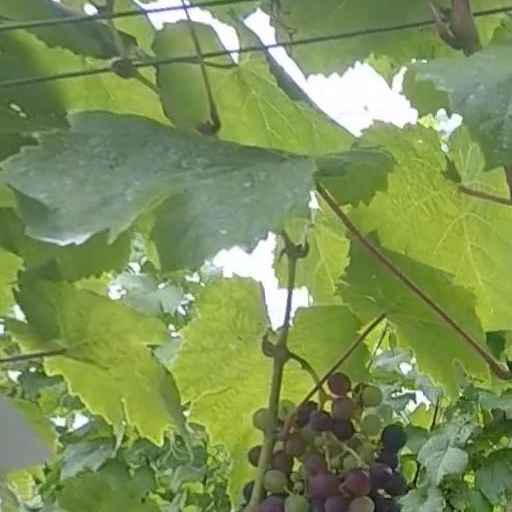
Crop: grape